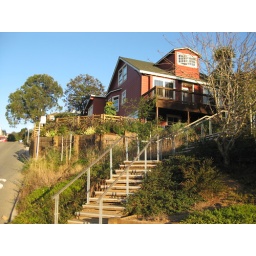
Our house in the middle of the street